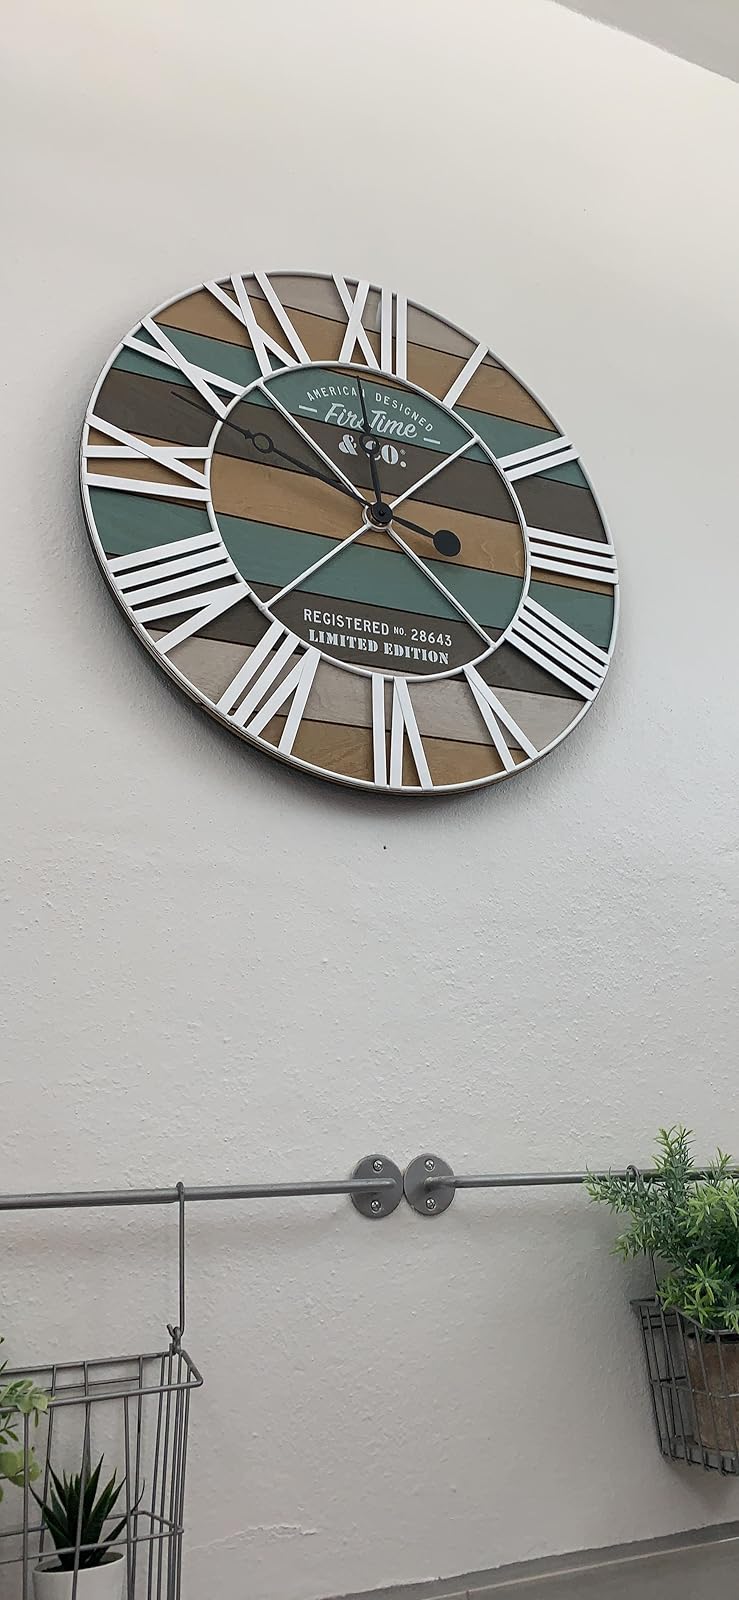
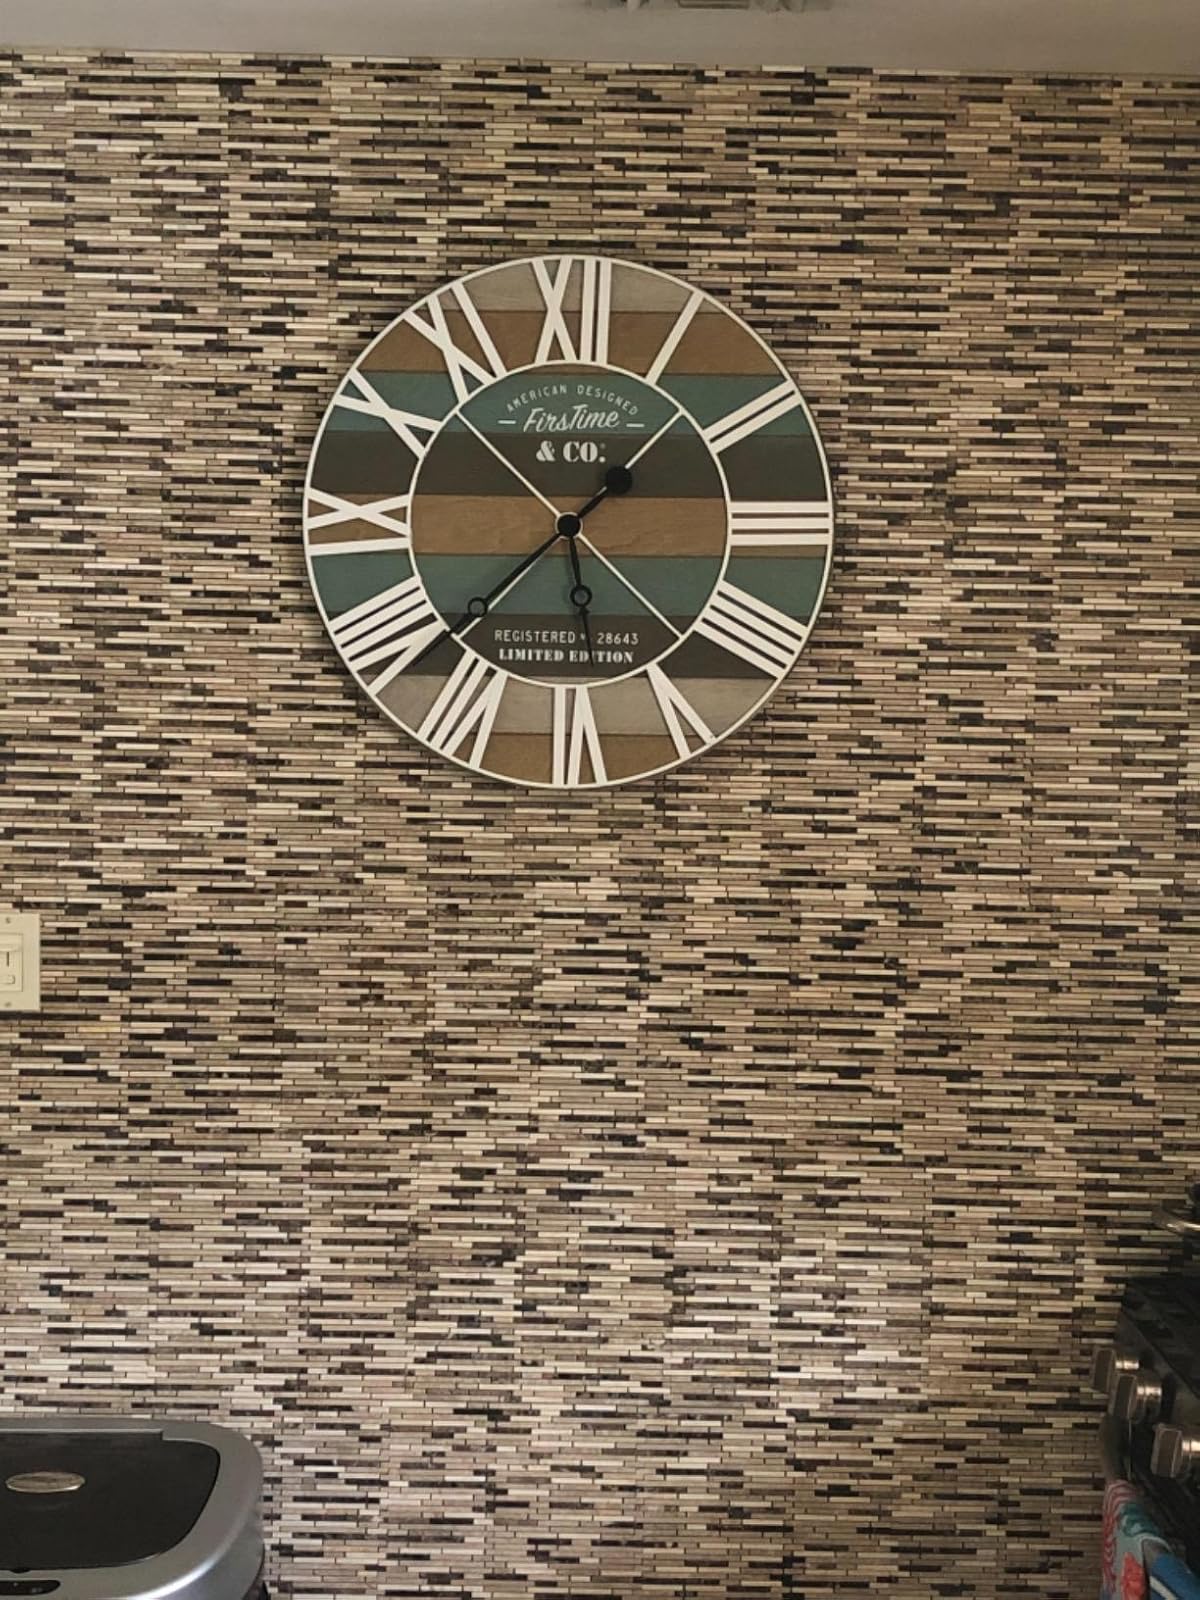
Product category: clock
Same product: yes